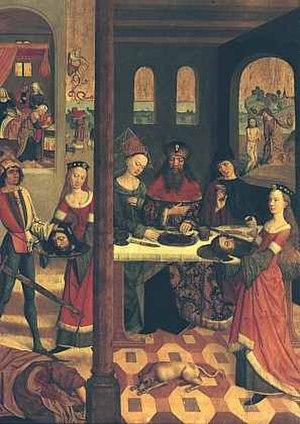
Hinrik Funhof, né autour de 1430 ou 1440, et mort en 1484 ou 1485 à Hambourg est un peintre d'art gothique tardif actif en Allemagne du Nord. Carl Georg Heise, le premier historien d'art à s'intéresser aux œuvres de Funhof en 1918, et ancien directeur de la Kunsthalle de Hambourg, le compte avec Maître Bertram et Maître Francke parmi les plus brillants représentants de la peinture hambourgeoise de son époque. Les quatre panneaux du retable du maître-autel de l'église Saint-Jean de Lunebourg font partie, de par leur qualité et leur état de conservation, des peintures les plus précieuses de la Basse-Saxe de la deuxième moitié du XVᵉ siècle.